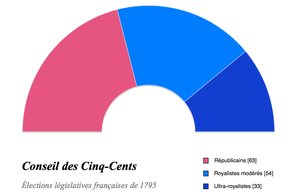
Constitution du Conseil des Cinq-Cents après les élections législatives de 1795.